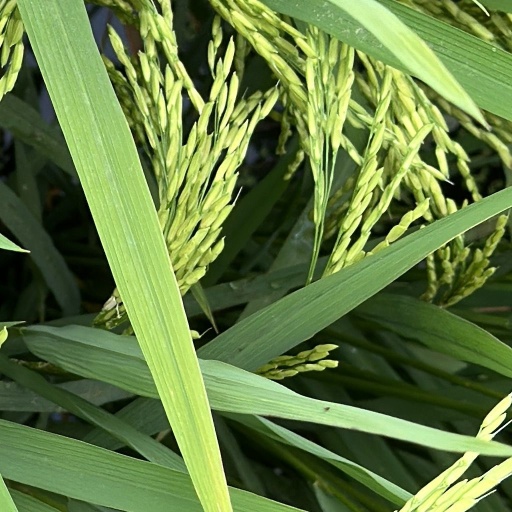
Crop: rice